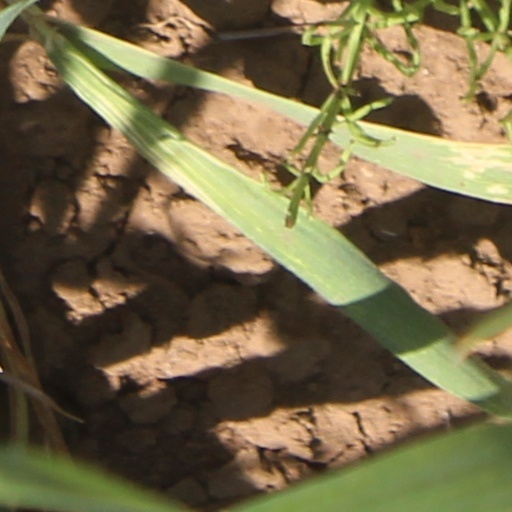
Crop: wheat